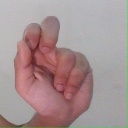
अक्षर: ढ